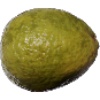
Label: Guava 1